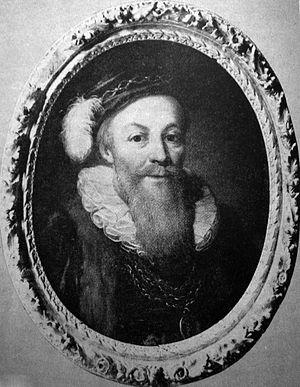
Erik Johansson Vasa, né vers 1470 au château d'Örbyhus et mort le 8 novembre 1520 à Stockholm, est un noble suédois de la famille Vasa. Il est le père du roi de Suède Gustav Vasa. Il fut assassiné lors du bain de sang de Stockholm.